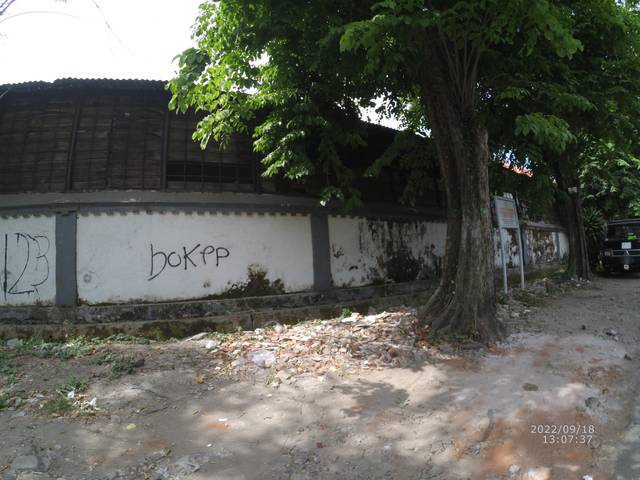
Region: Indonesia
Coordinates: -7.264, 112.754